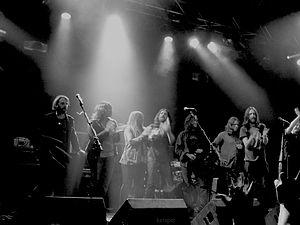
The Black Crowes est un groupe de rock américain, originaire d'Atlanta, en Géorgie. Il est formé en 1989 et dissout en 2015. Le groupe s'est reformé en 2020.